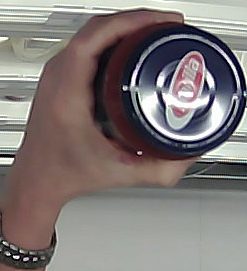
Product: barilla_pomodoro